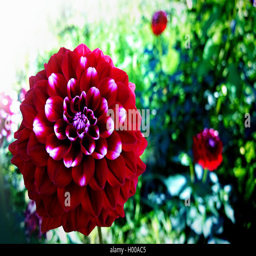
beautiful variegated dahlia flower , red petals with white tips against a floral blurred background